Polaroid SX-70

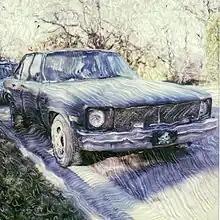
A manipulated photograph of a Chevy Nova

One feature of SX-70 integral print film is its ability to be manipulated while developing and for some days after. Because the emulsion is gelatin-based, and the Mylar covering does not allow water vapor to readily pass, the emulsion stays soft for several days, allowing people to press and manipulate the emulsion to produce effects somewhat like impressionist paintings. An example of this technique was used on the cover of Peter Gabriel's third self-titled album from 1980. Another example of emulsion manipulation was the cover of Loverboy's debut album, "Loverboy".